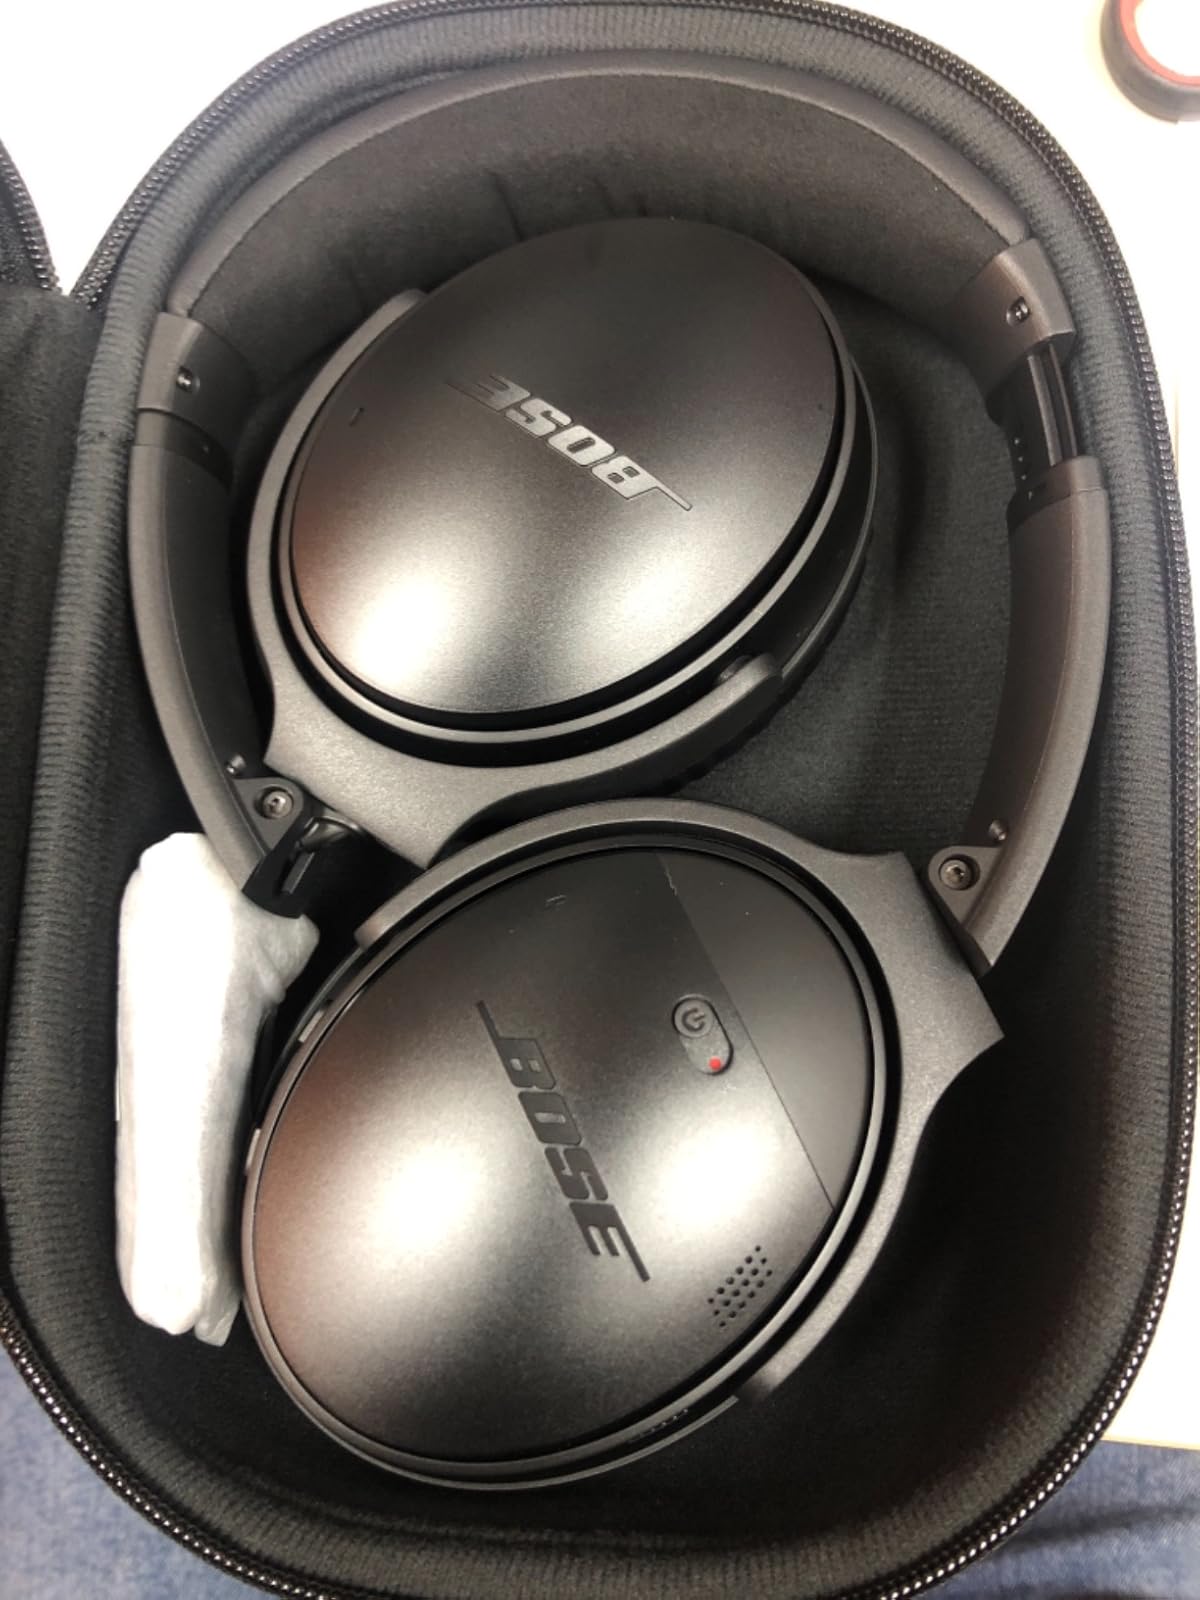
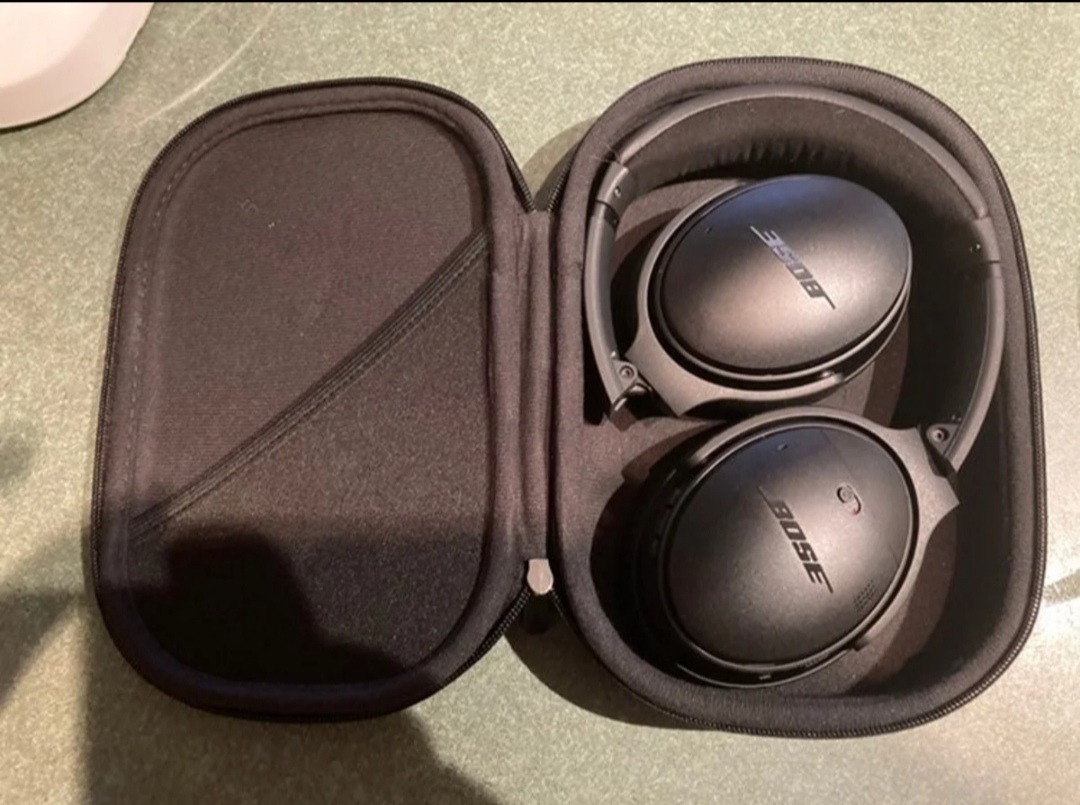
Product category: headphones
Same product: yes